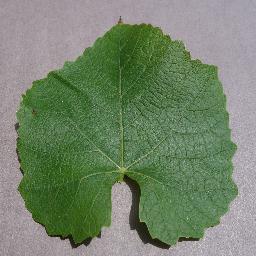
Label: Grape___healthy